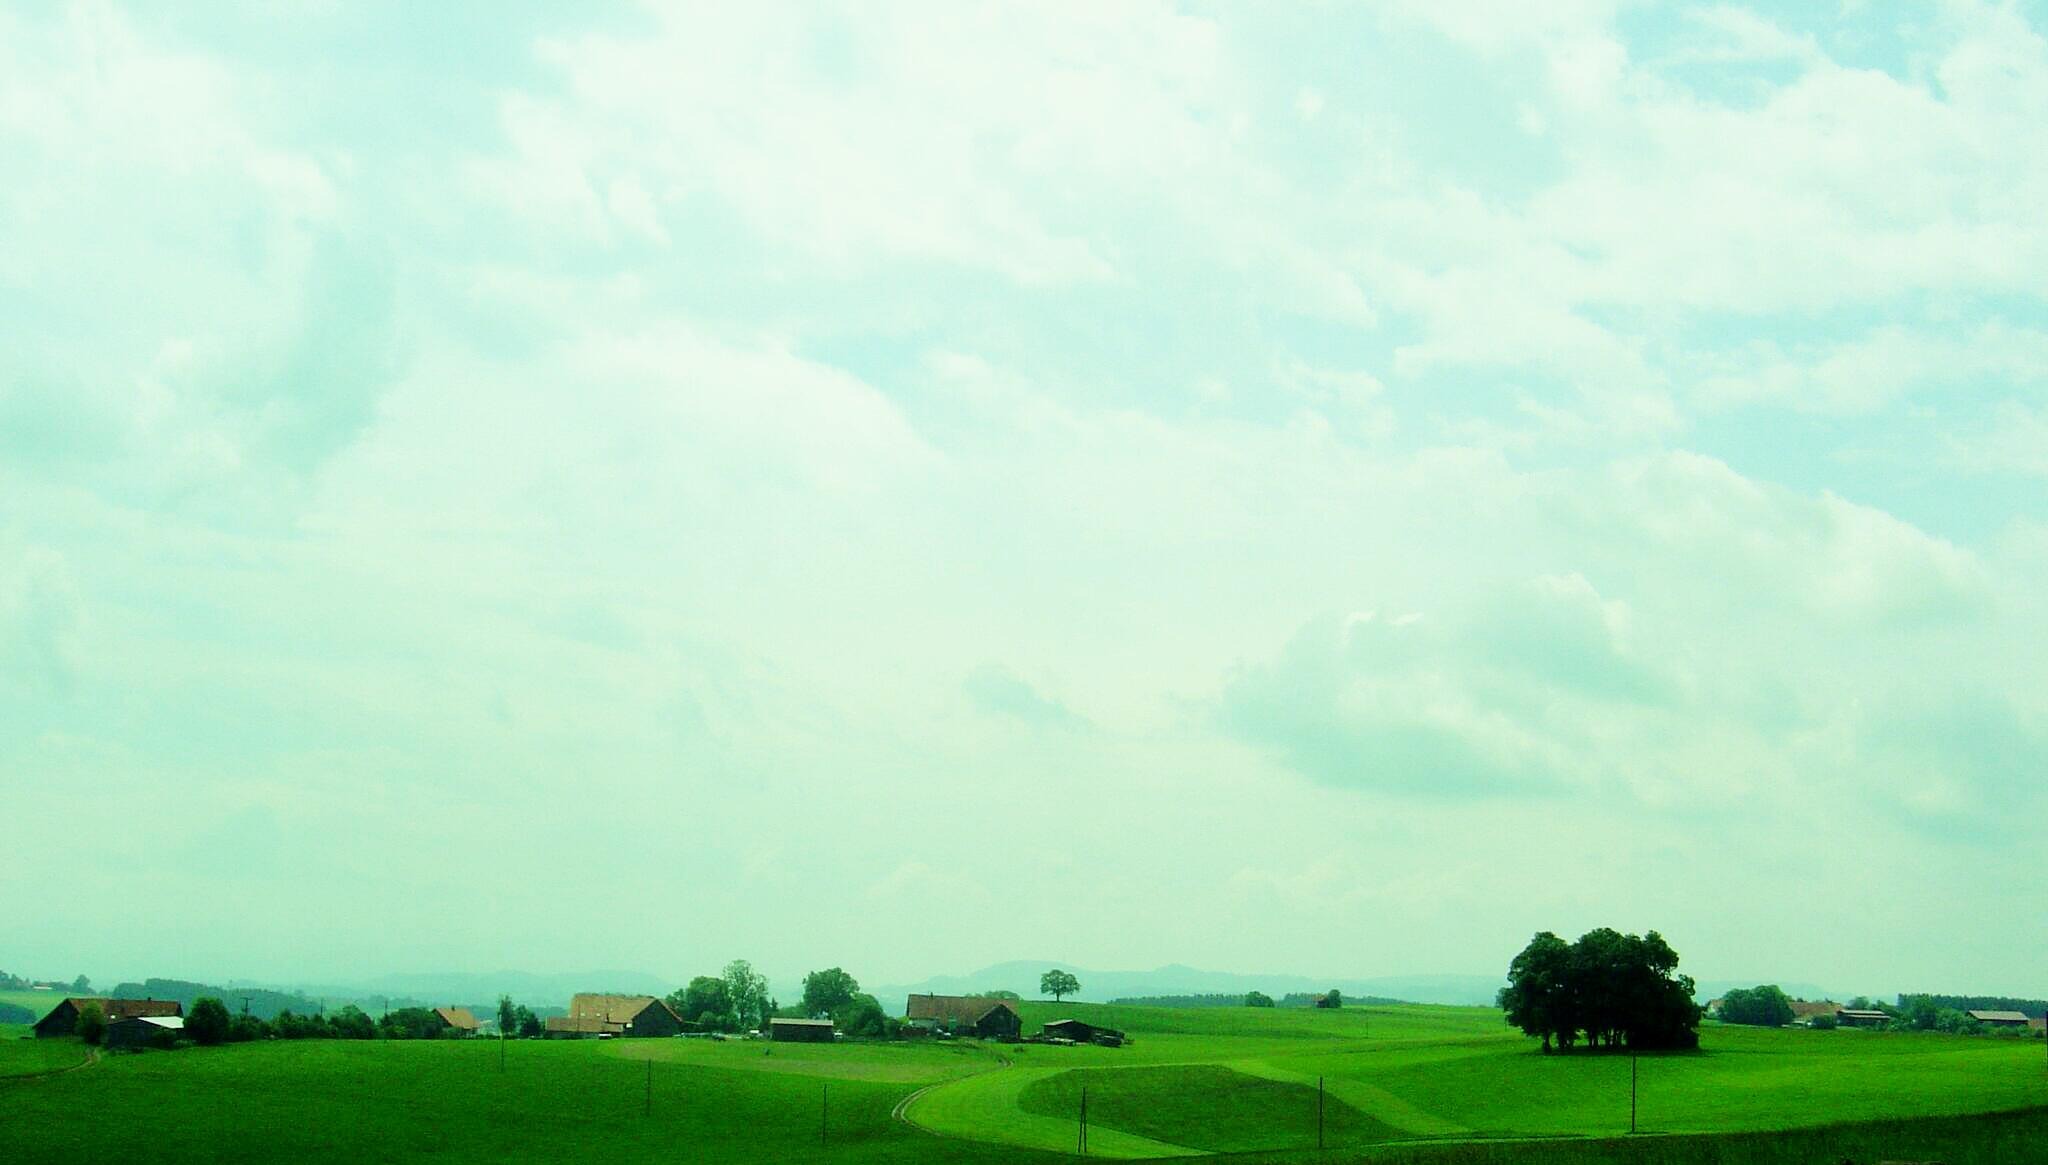
grass, horizon, cloud, structure, sky, field, lawn, meadow, prairie, hill, rural, green, plain, grassland, rural area, reported, atmosphere of earth, sport venue, allgau, bad gr nenbach